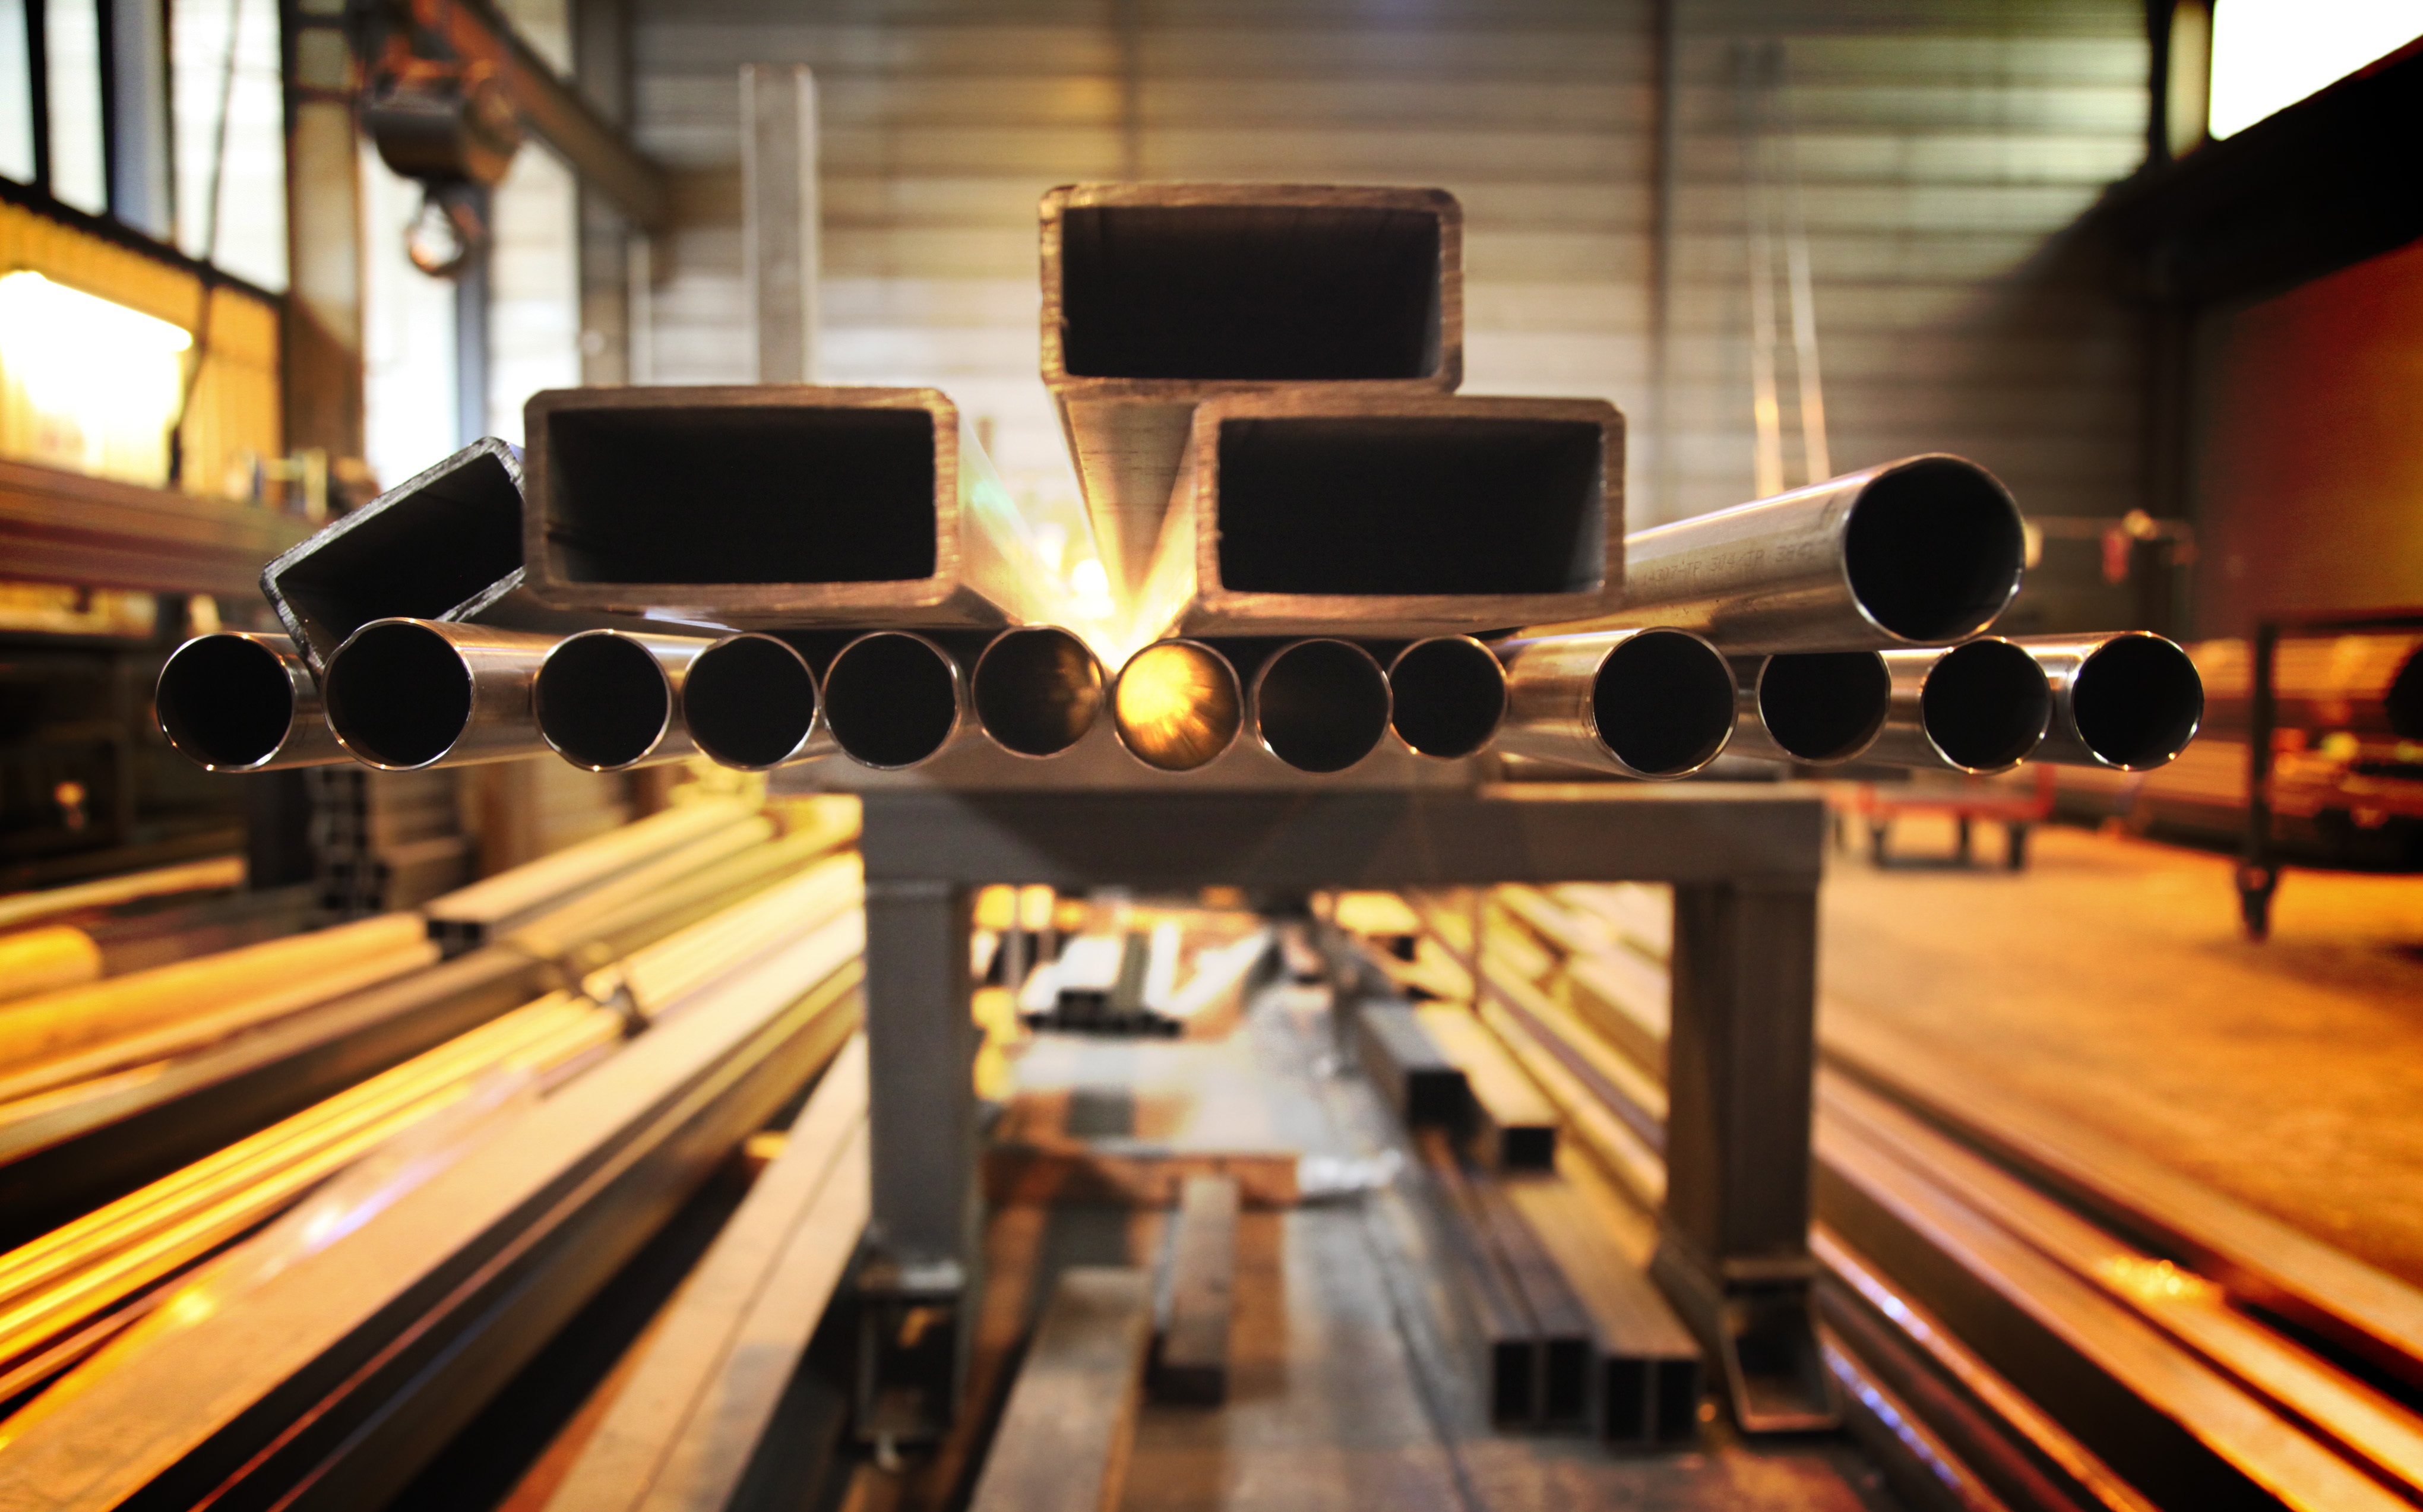
wood, tube, auditorium, workshop, steel, bar, metal, lighting, stainless steel, iron, man made object, metallurgy